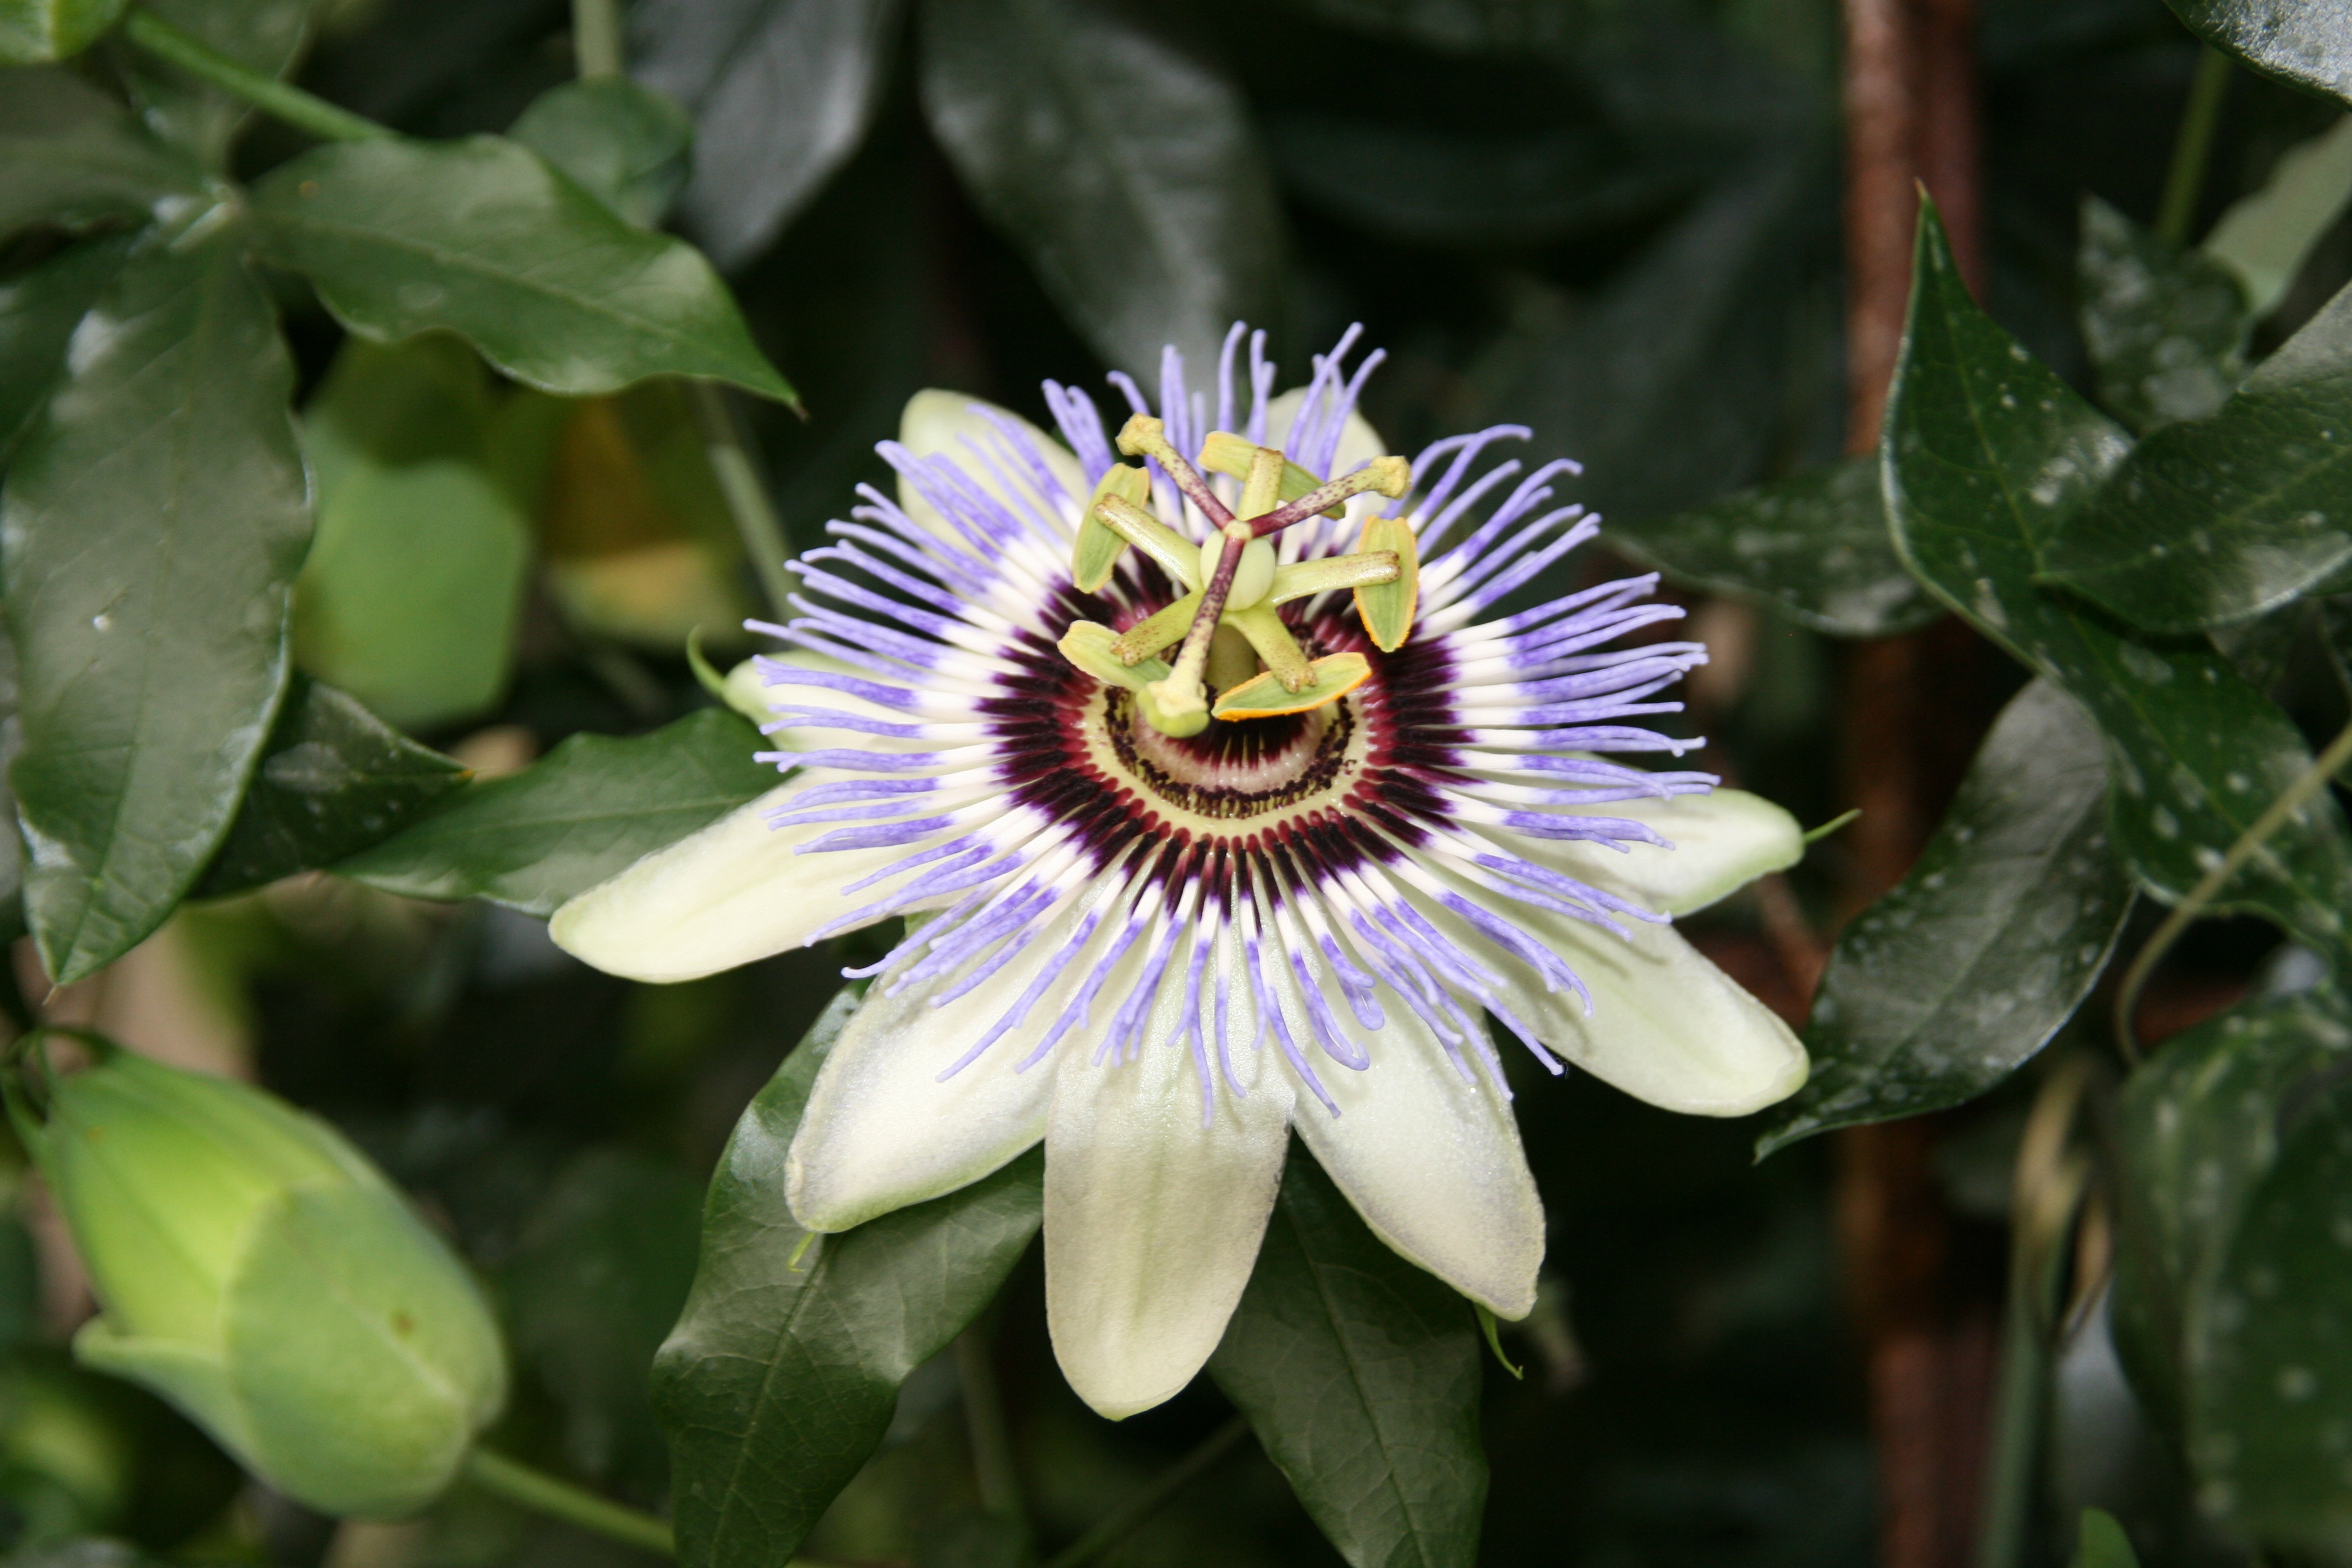
nature, blossom, plant, flower, botany, close, flora, wildflower, passion flower, macro photography, flowering plant, passivated, land plant, passion flower family, purple passionflower